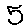
Label: 5